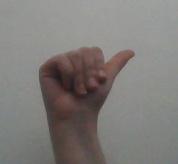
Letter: dhad